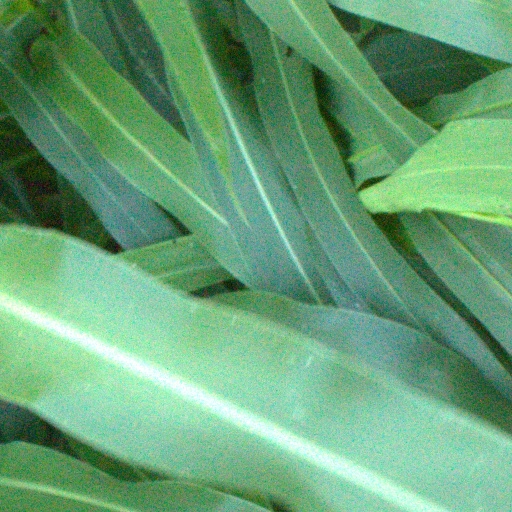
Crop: sorghum